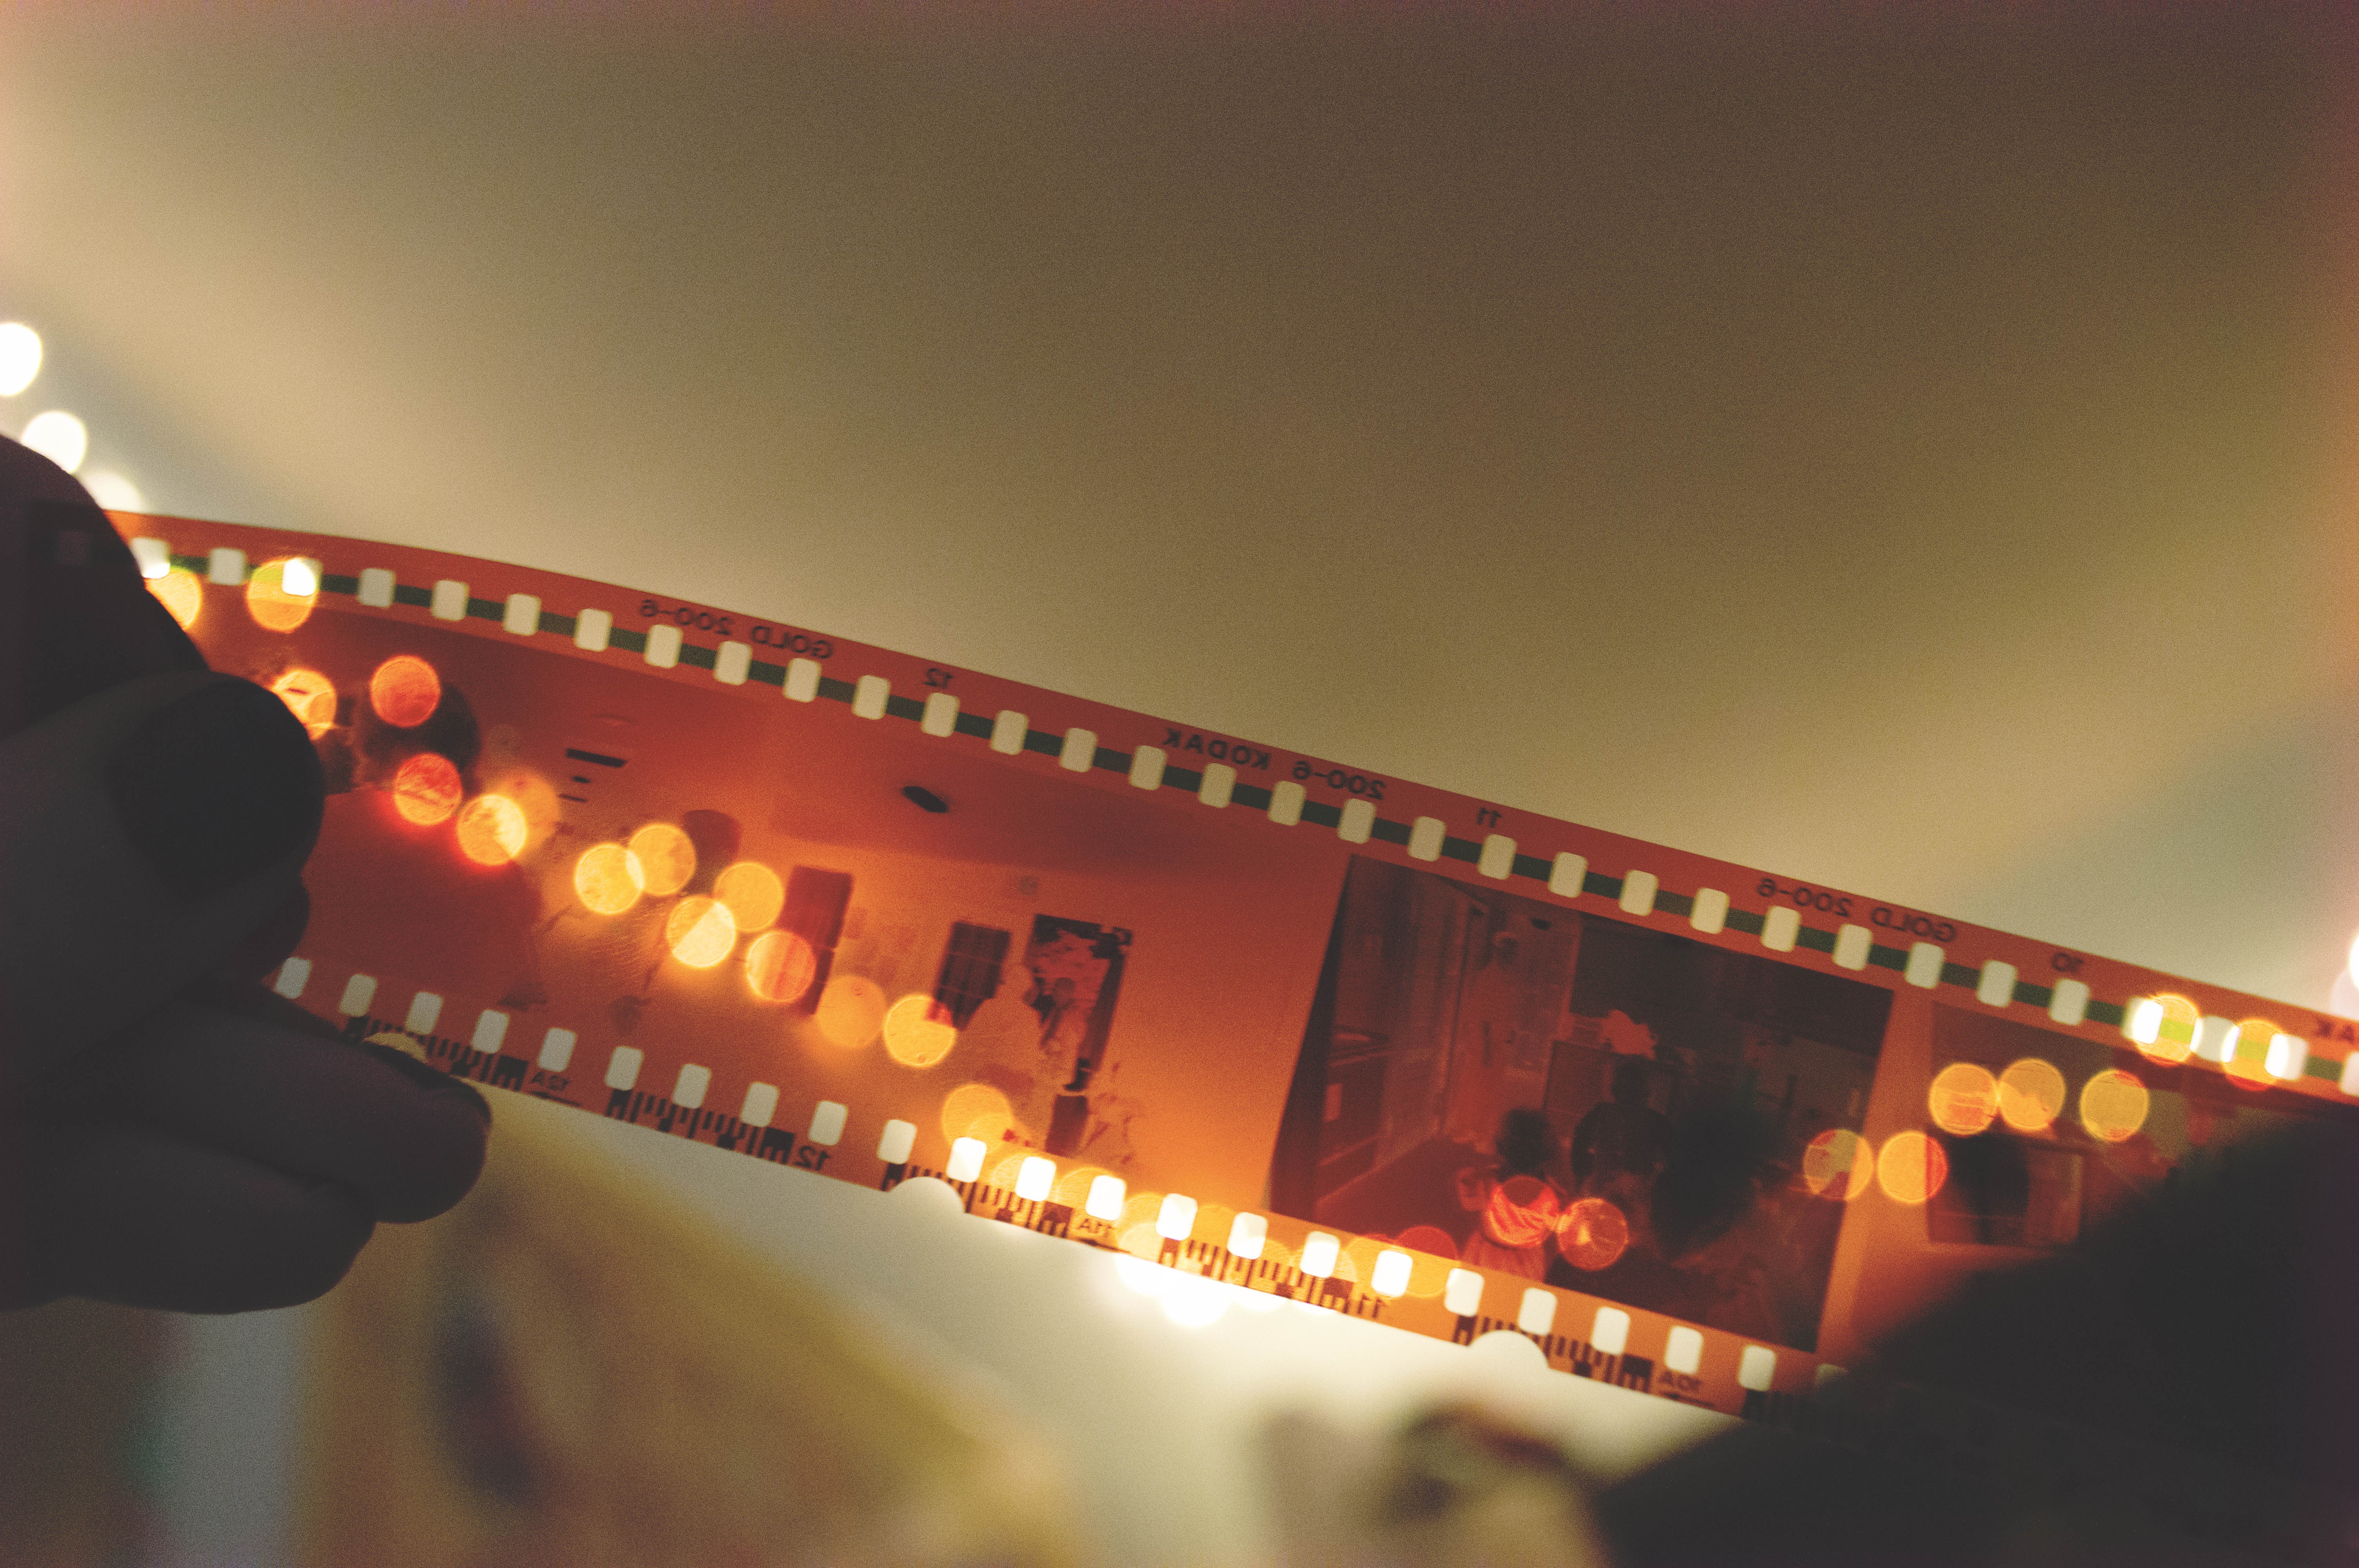
light, night, camera, photography, vintage, warm, retro, old, film, hollywood, red, equipment, color, frame, lighting, design, picture, cinema, shape, negative, movie, strip, cinematography, filmstrip